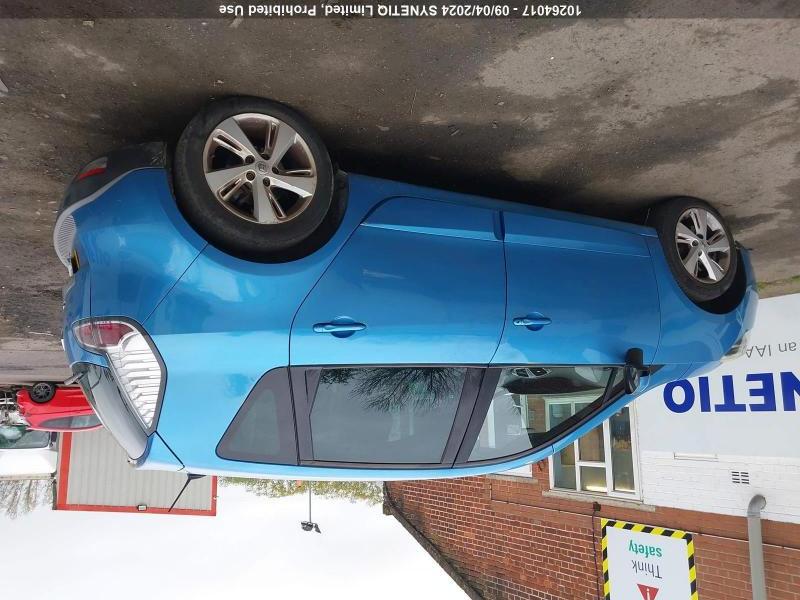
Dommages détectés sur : porte arrière gauche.
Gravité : mineur